West Sandwick

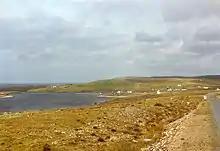
Looking north towards West Sandwick with the North Haa on the distant left

The area south of Southladie Flo is an important feeding area for locally breeding red-throated divers. The rare curved sedge ("Carex maritima") grows beside an exit stream on West Sandwick beach.